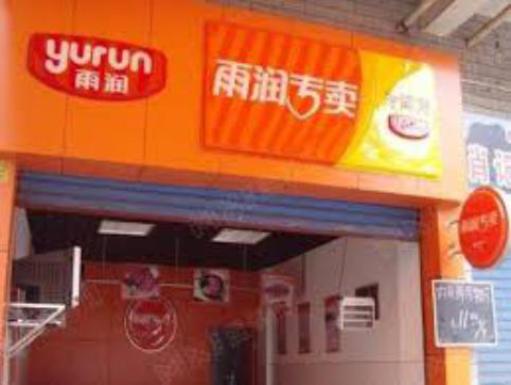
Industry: Food